Ermanno Capelli

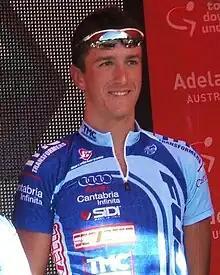

Ermanno Capelli (born 9 May 1985 in Ponte San Pietro, Italy) is an Italian former road racing cyclist, who competed as a professional from 2008 to 2011.